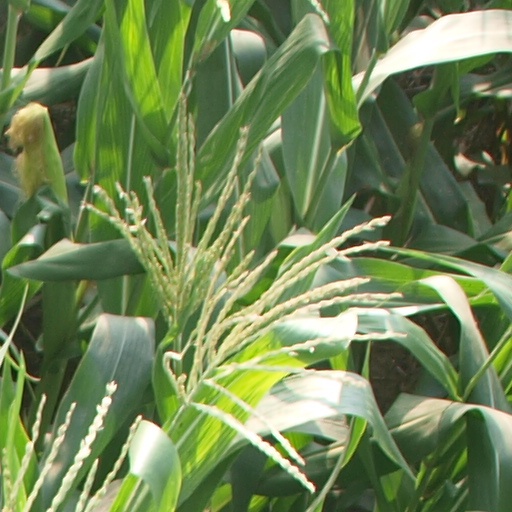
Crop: maize; corn